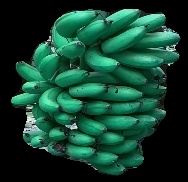
Variety: rasbale
Grade: grade1